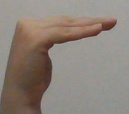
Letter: haa